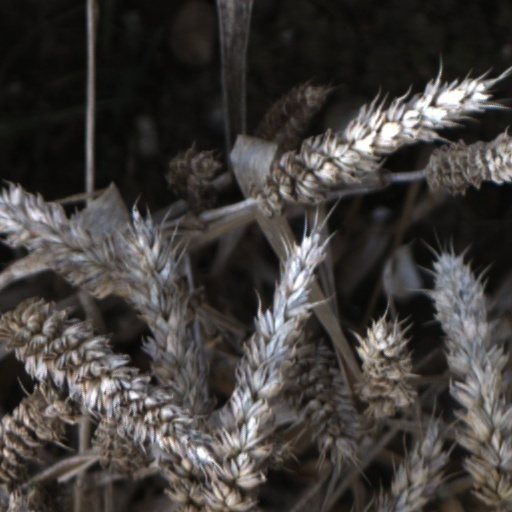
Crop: wheat